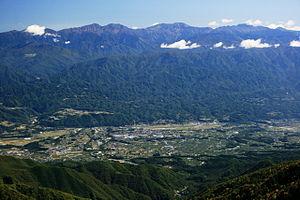
Matsukawa est un bourg du district de Shimoina, dans la préfecture de Nagano, au Japon.